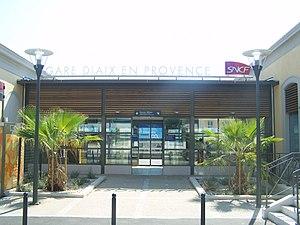
Deuxième entrée, plus moderne, de la gare ferroviaire d'Aix-en-Provence dans les Bouches-du-Rhône.
La gare d'Aix-en-Provence est une gare ferroviaire française, située sur le territoire de la commune d'Aix-en-Provence, sous-préfecture du département des Bouches-du-Rhône, en région Provence-Alpes-Côte d'Azur.